Describe the emotion expressed in this image:  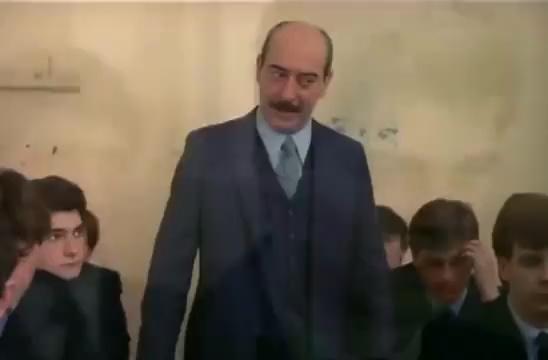
This person displays Suffering, valence and arousal with low intensity.